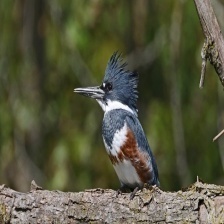
Species: BELTED KINGFISHER
Scientific name: MEGACERYLE ALCYON